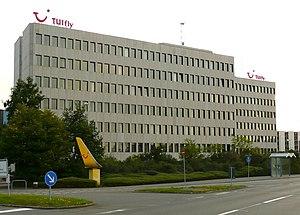
TUIfly Vermarktungs GmbH est une compagnie aérienne basée à Langenhagen, Basse-Saxe, Allemagne. La compagnie offre des vols charter et des vols réguliers à bas prix. Près de 60 % des places sont vendues directement par la compagnie, 30 % par TUI sous forme de forfaits vacances et 10 % par d'autres agences. TUIfly, avec sa flotte de 37 appareils, est la troisième plus grande compagnie aérienne d'Allemagne après Lufthansa et Condor.